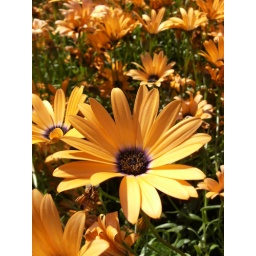
Some of the plants ready for the beds in your Parks. Photo by Nick Hennessy